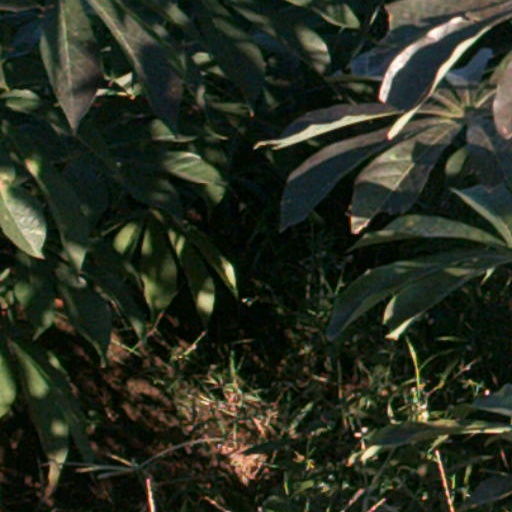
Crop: cassava